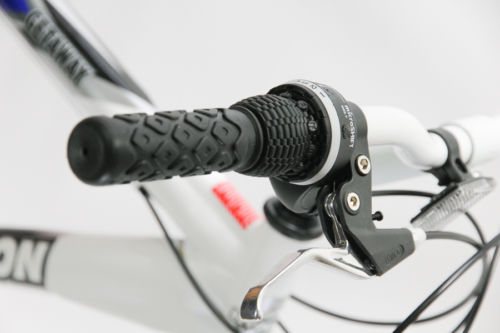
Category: bicycle